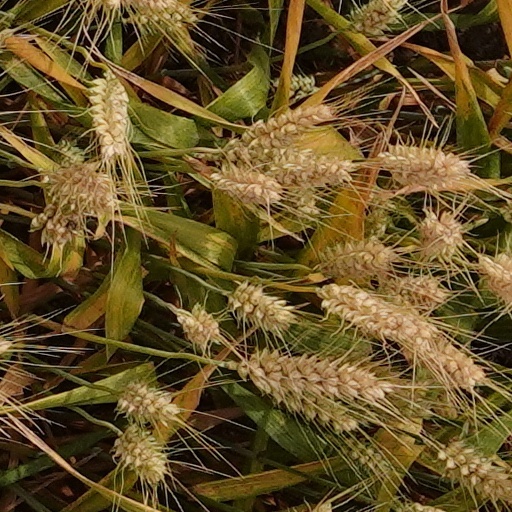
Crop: wheat